Cran Bull

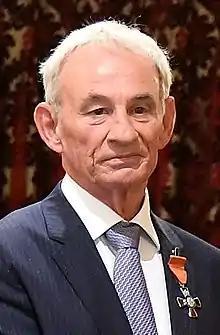
Bull in 2017

Cranwell Leslie Bull (born 19 August 1946), commonly known as Cran Bull, is a New Zealand cricket administrator and former player, who played first-class cricket for Canterbury for 19 seasons.